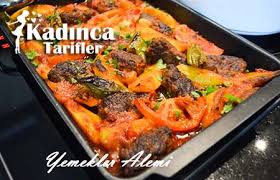
Yemek: izmir_kofte